Short Sunderland

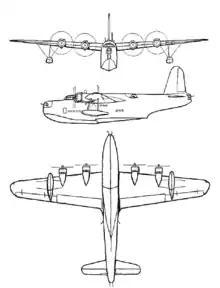
Sunderland I/II 3-view drawing

The Mark III turned out to be the definitive Sunderland variant, with 461 built. Most were built by Shorts at Rochester and Belfast, a further 35 at a new (but temporary) Shorts plant at White Cross Bay, Windermere; while 170 were built by Blackburn Aircraft. The Sunderland Mark III proved to be one of the RAF Coastal Command's major weapons against the U-boats, along with the Consolidated Catalina.